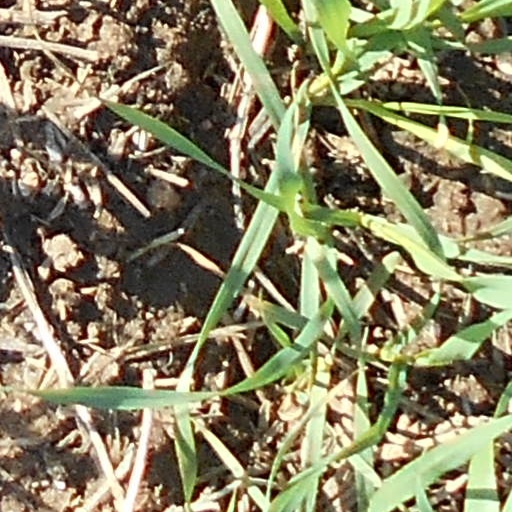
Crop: wheat